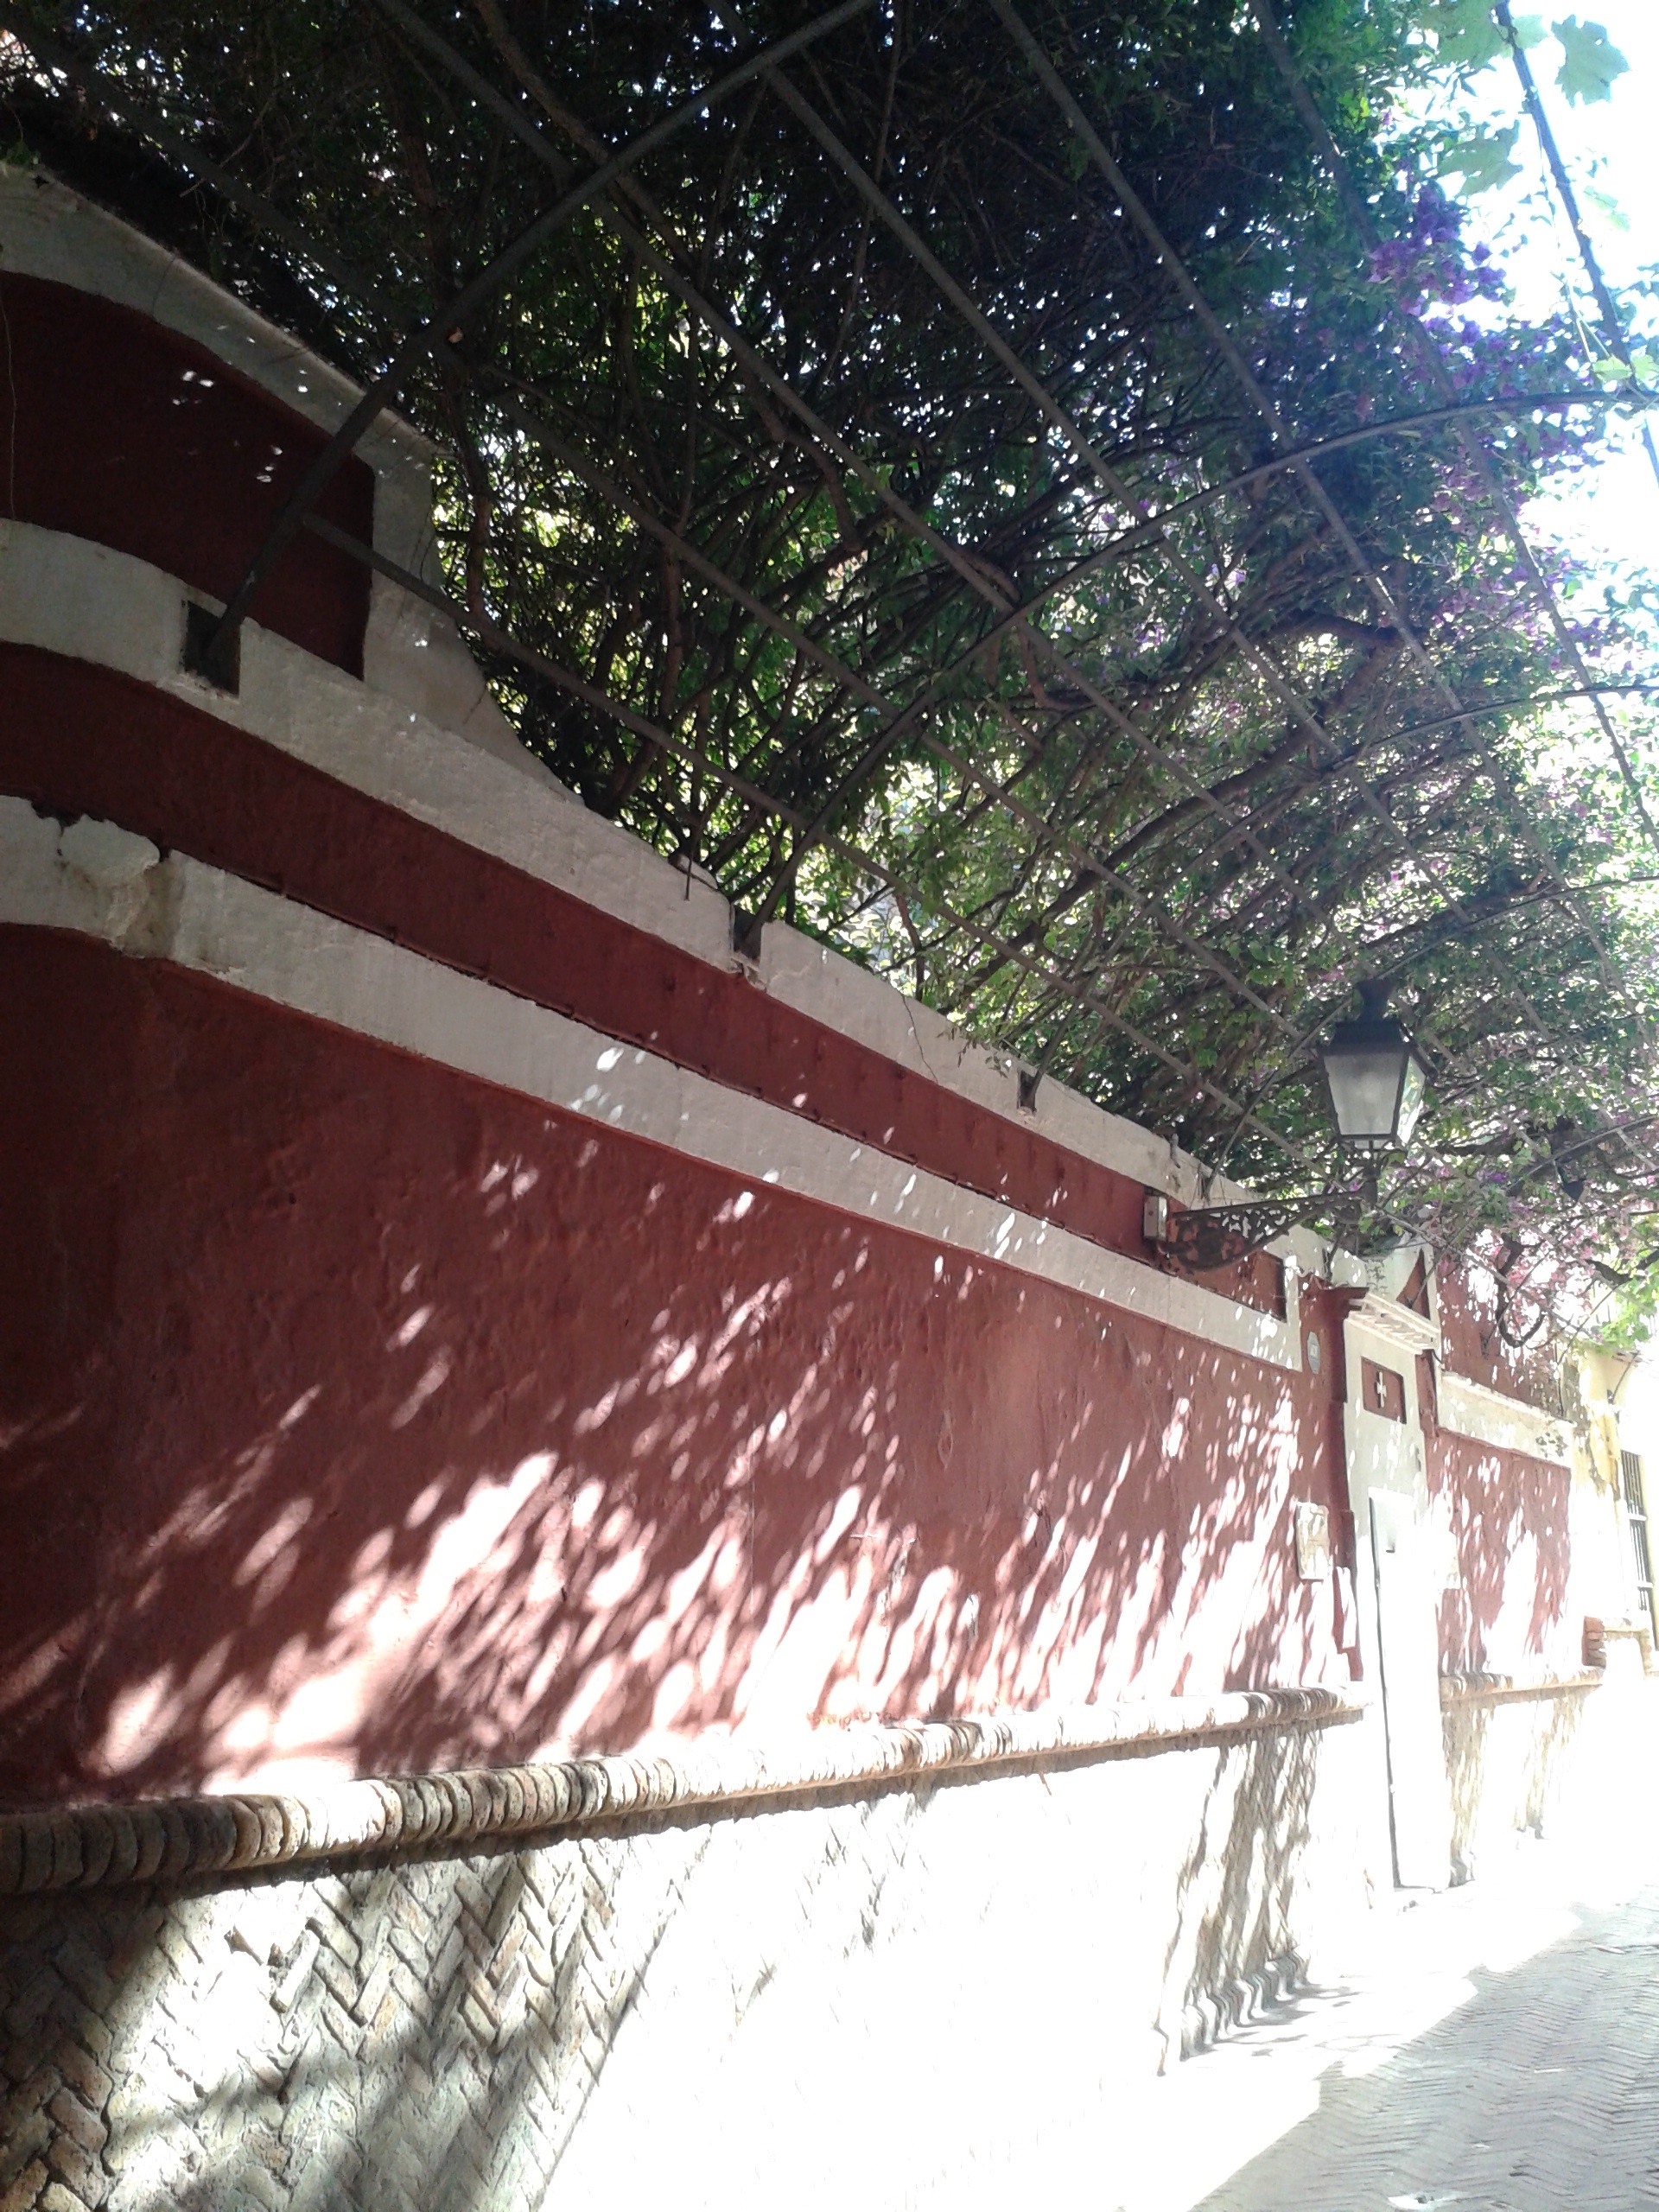
house, roof, wall, facade, outdoor structure